Thalassery biryani
Also known as:
bn - Bangla: তালসেরি রন্ধনশৈলী
id - Indonesian: Hidangan Thalassery
jv - Javanese: Olahan Thalassery
Category: rice, chicken (mixed rice)
Cuisine: Indian
Associated cuisines: Indian
Area: Kerala
Countries: India
Region: Southern Asia

The dish is a rice-based dish blended with spices and chicken.

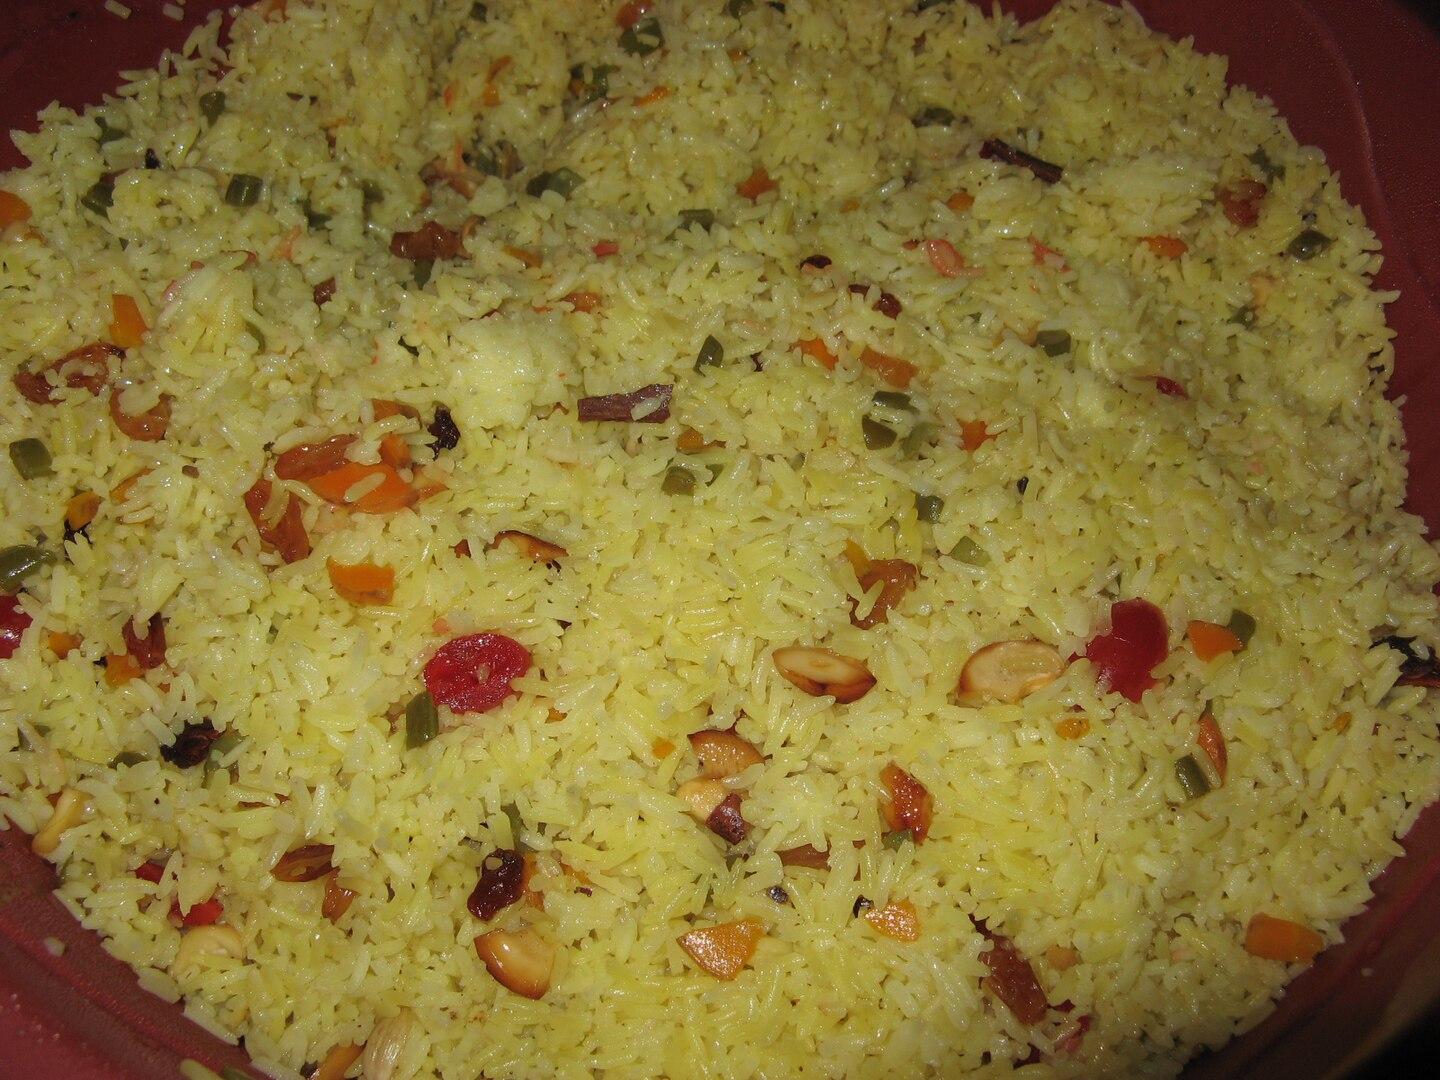
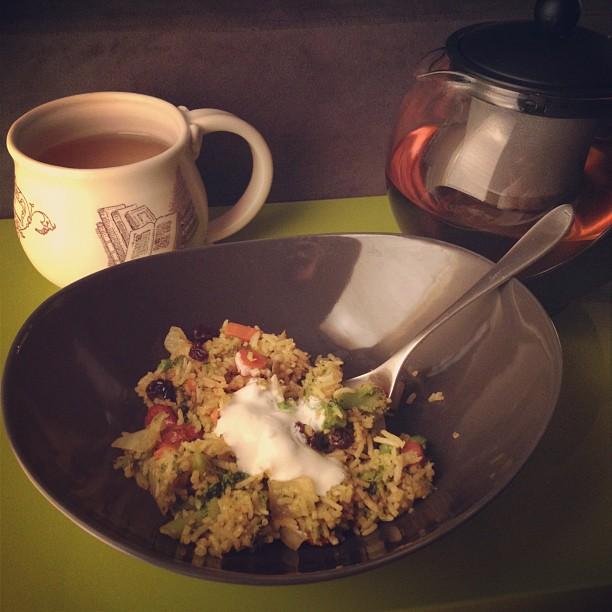
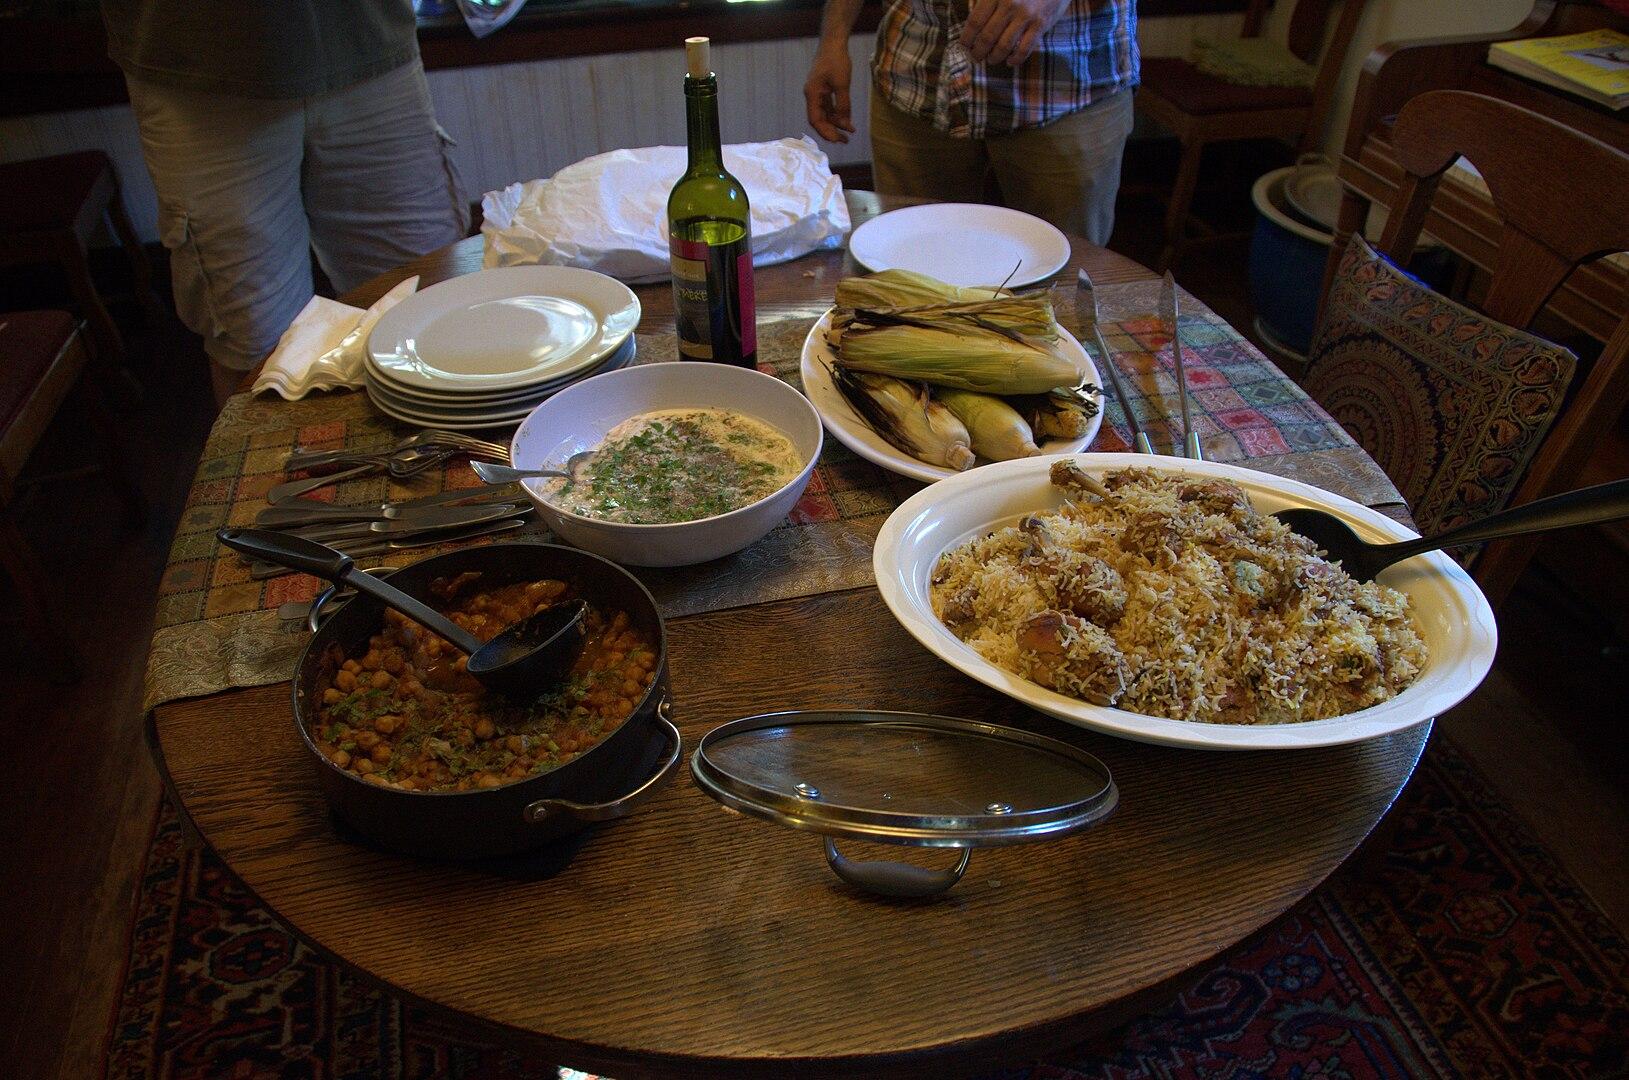
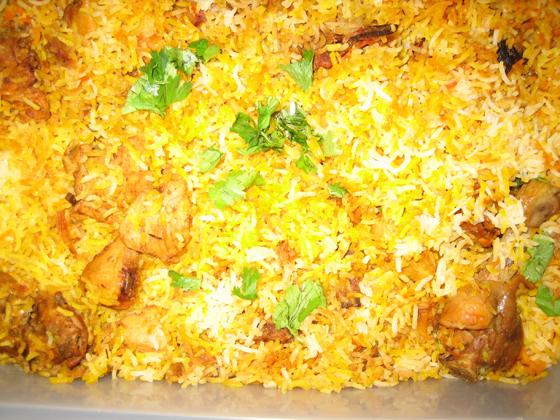